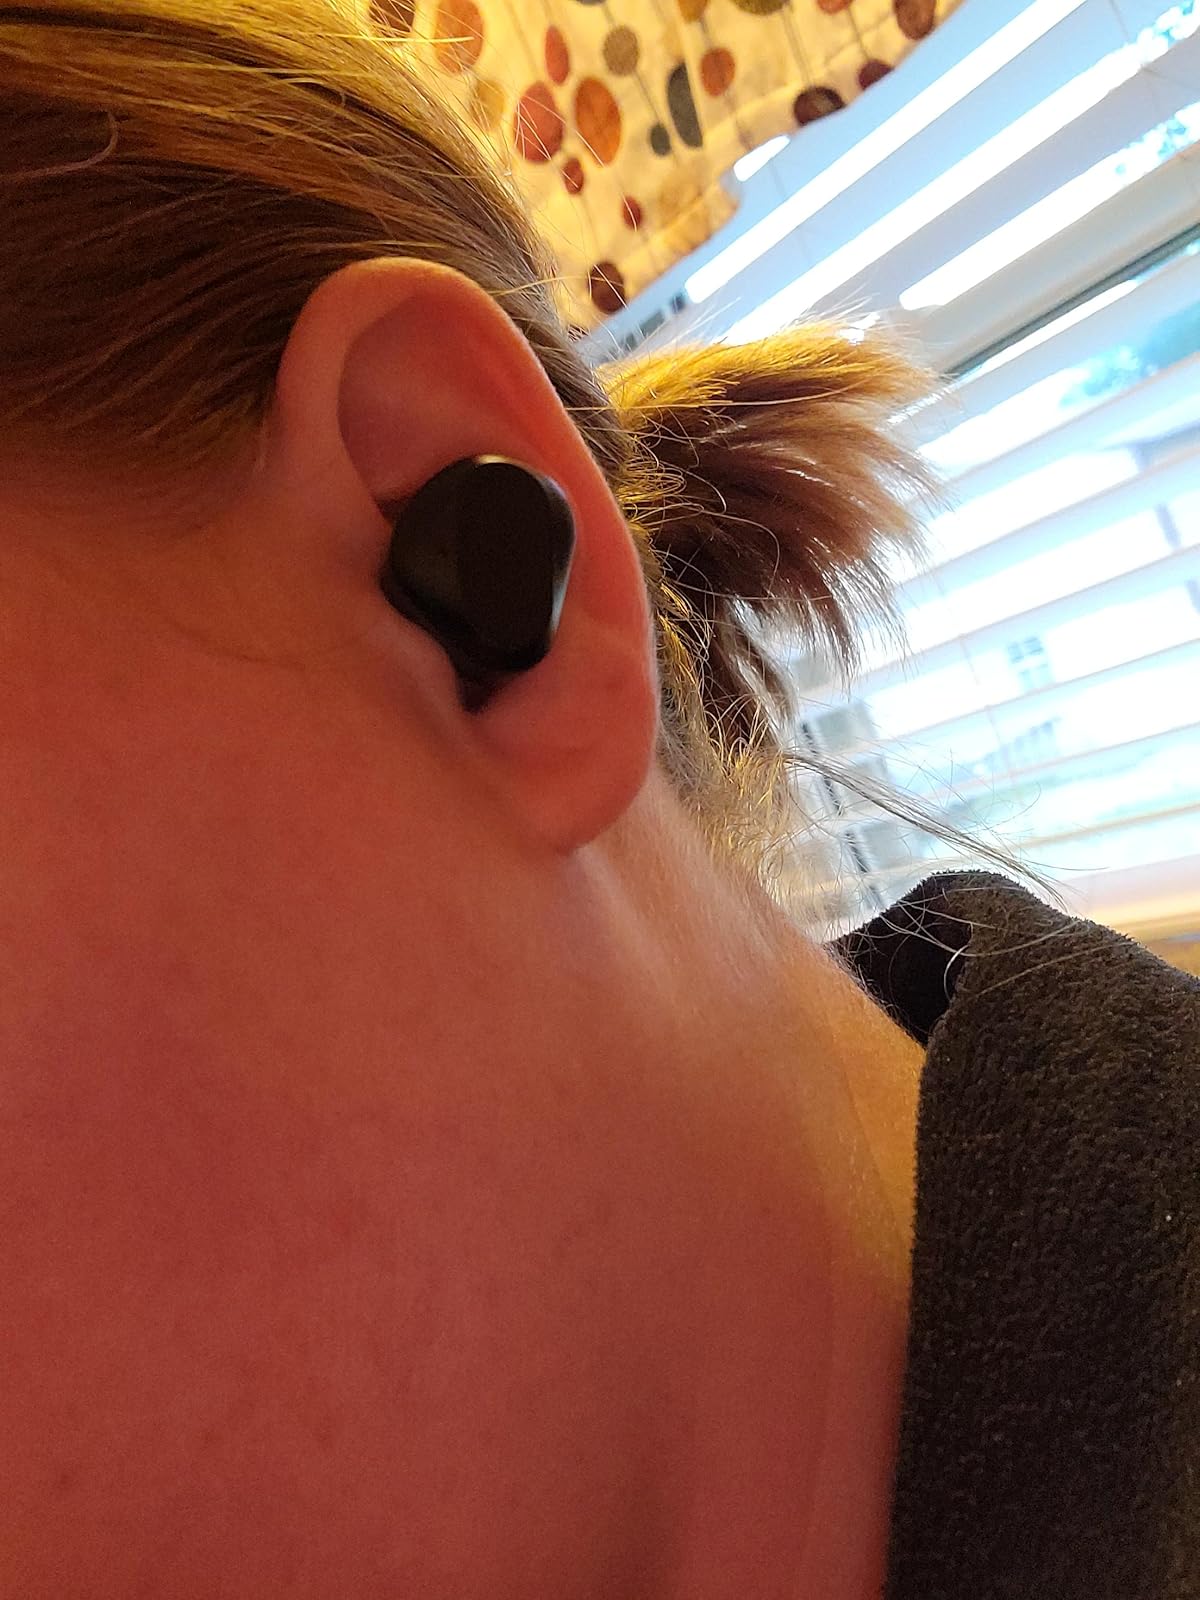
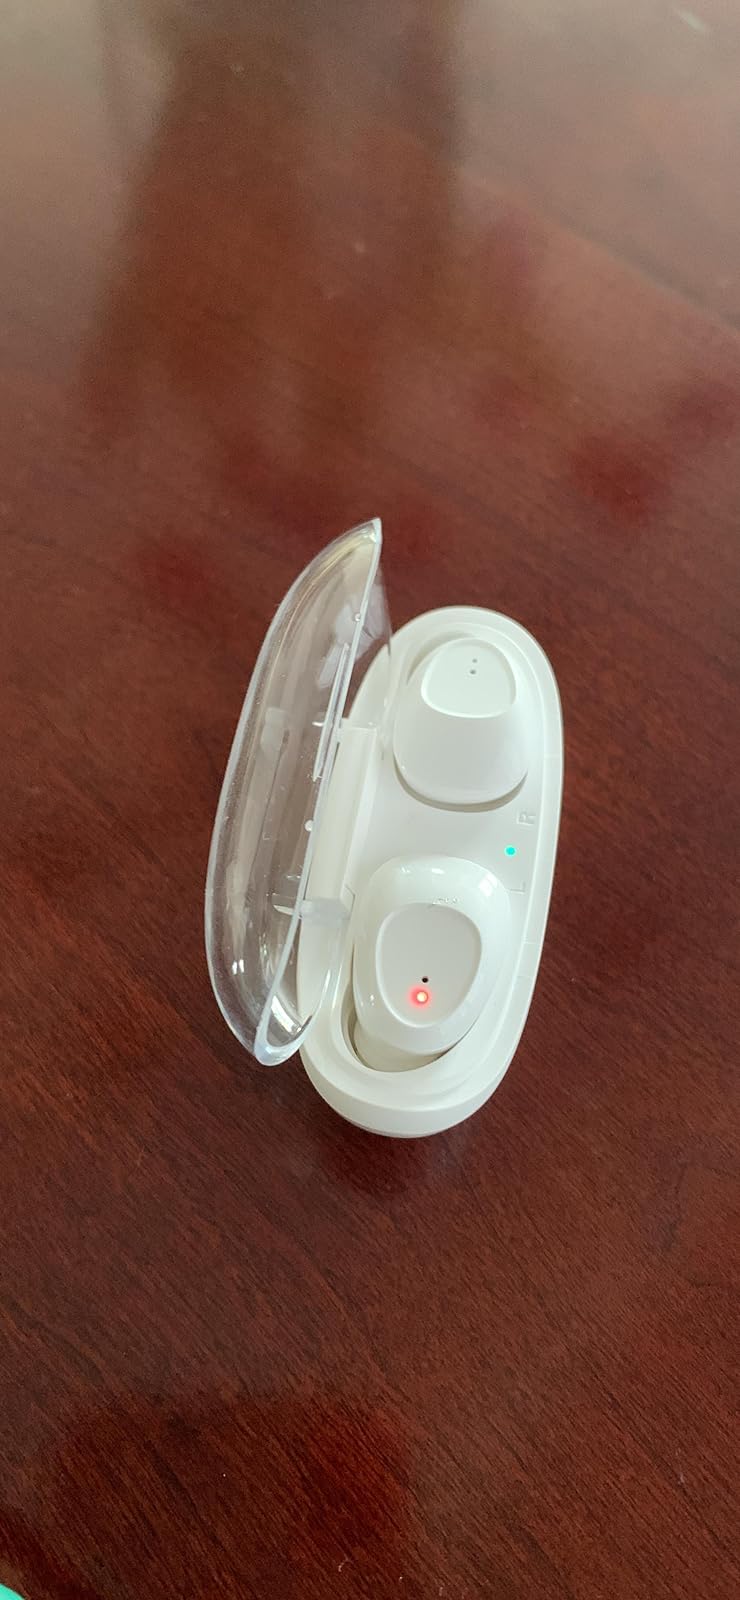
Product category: earbuds
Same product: no